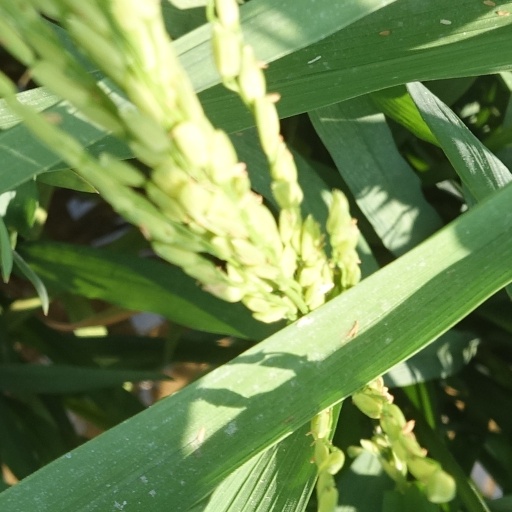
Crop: rice